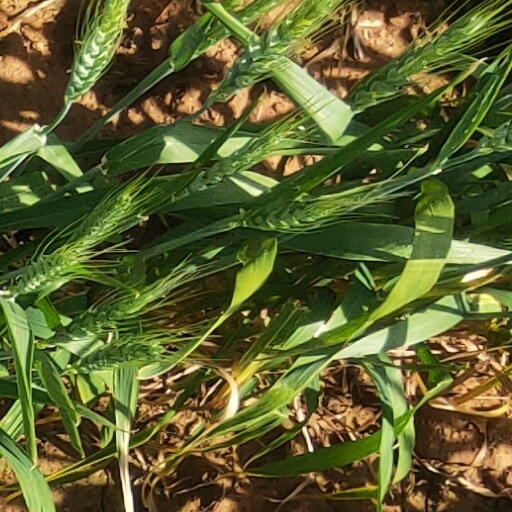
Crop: wheat